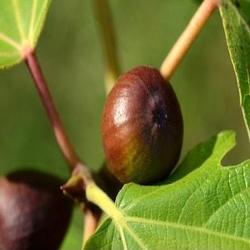
Label: Fig